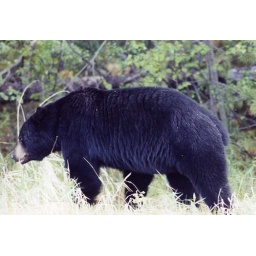
This is the largest black bear I've ever seen. Shot somewhere in British Columbia, Canada.